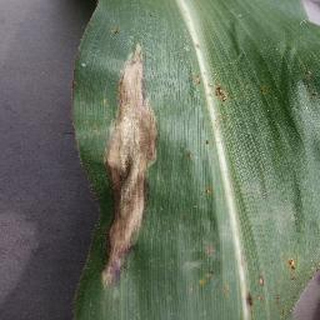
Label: corn_northern_leaf_blight